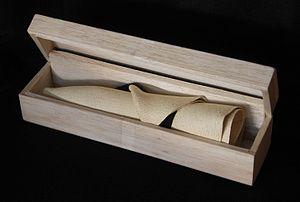
Panama Montecristi dans sa boîte
Le panama est un chapeau en fibres végétales, d'origine équatorienne — malgré son nom qui renvoie à Panama. Il s'agit d'un chapeau masculin souple et léger, très en vogue vers 1900, qui ne s'est jamais vraiment démodé et qui connaît un regain de jeunesse en ce début du XXIᵉ siècle. C'est un chapeau connu surtout dans sa forme à large bord style borsalino, qui se distingue par sa grande finesse. Il est traditionnellement soit de couleur ivoire garni d'un ruban marron, soit blanc garni d'un ruban noir. Il est entièrement réalisé en fibres naturelles et confectionné à la main à partir de feuilles d'une plante palmiforme : Carludovica palmata.